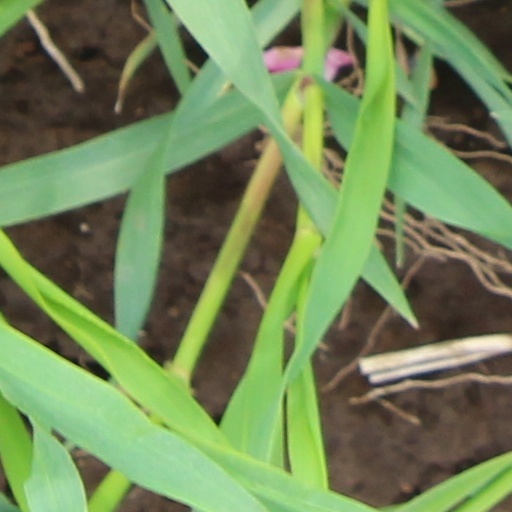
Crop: wheat